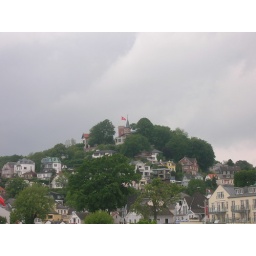
Atop a hill in Blankanesse this small castle flies the city flag of Hamburg.